Frans Wolters

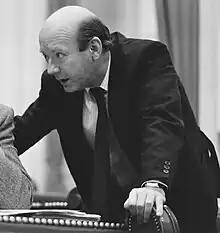
Dutch politician Frans Wolters in 1987

Franciscus Leonardus Antonius Johannes (Frans) Wolters (21 October 1943 in Venlo – 9 February 2005 in Venlo) was a Dutch politician. From 1981 to 1998 he was a member of the House of Representatives of the Netherlands for the Christian Democratic Appeal (CDA). He also was a member and an alderman of the municipal council of Venlo and mayor ad int. of Horst aan de Maas.